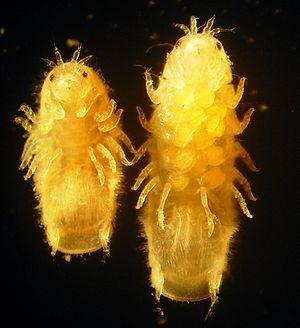
Limnoria quadripunctata, mâle et femelle, vue ventrale.
Le genre Limnoria rassemble de petits crustacés de l’ordre des isopodes dont au moins trois représentants se rencontrent dans les eaux européennes.